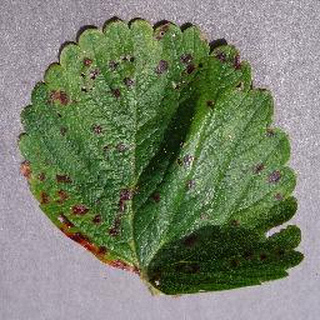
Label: strawberry_leaf_scorch